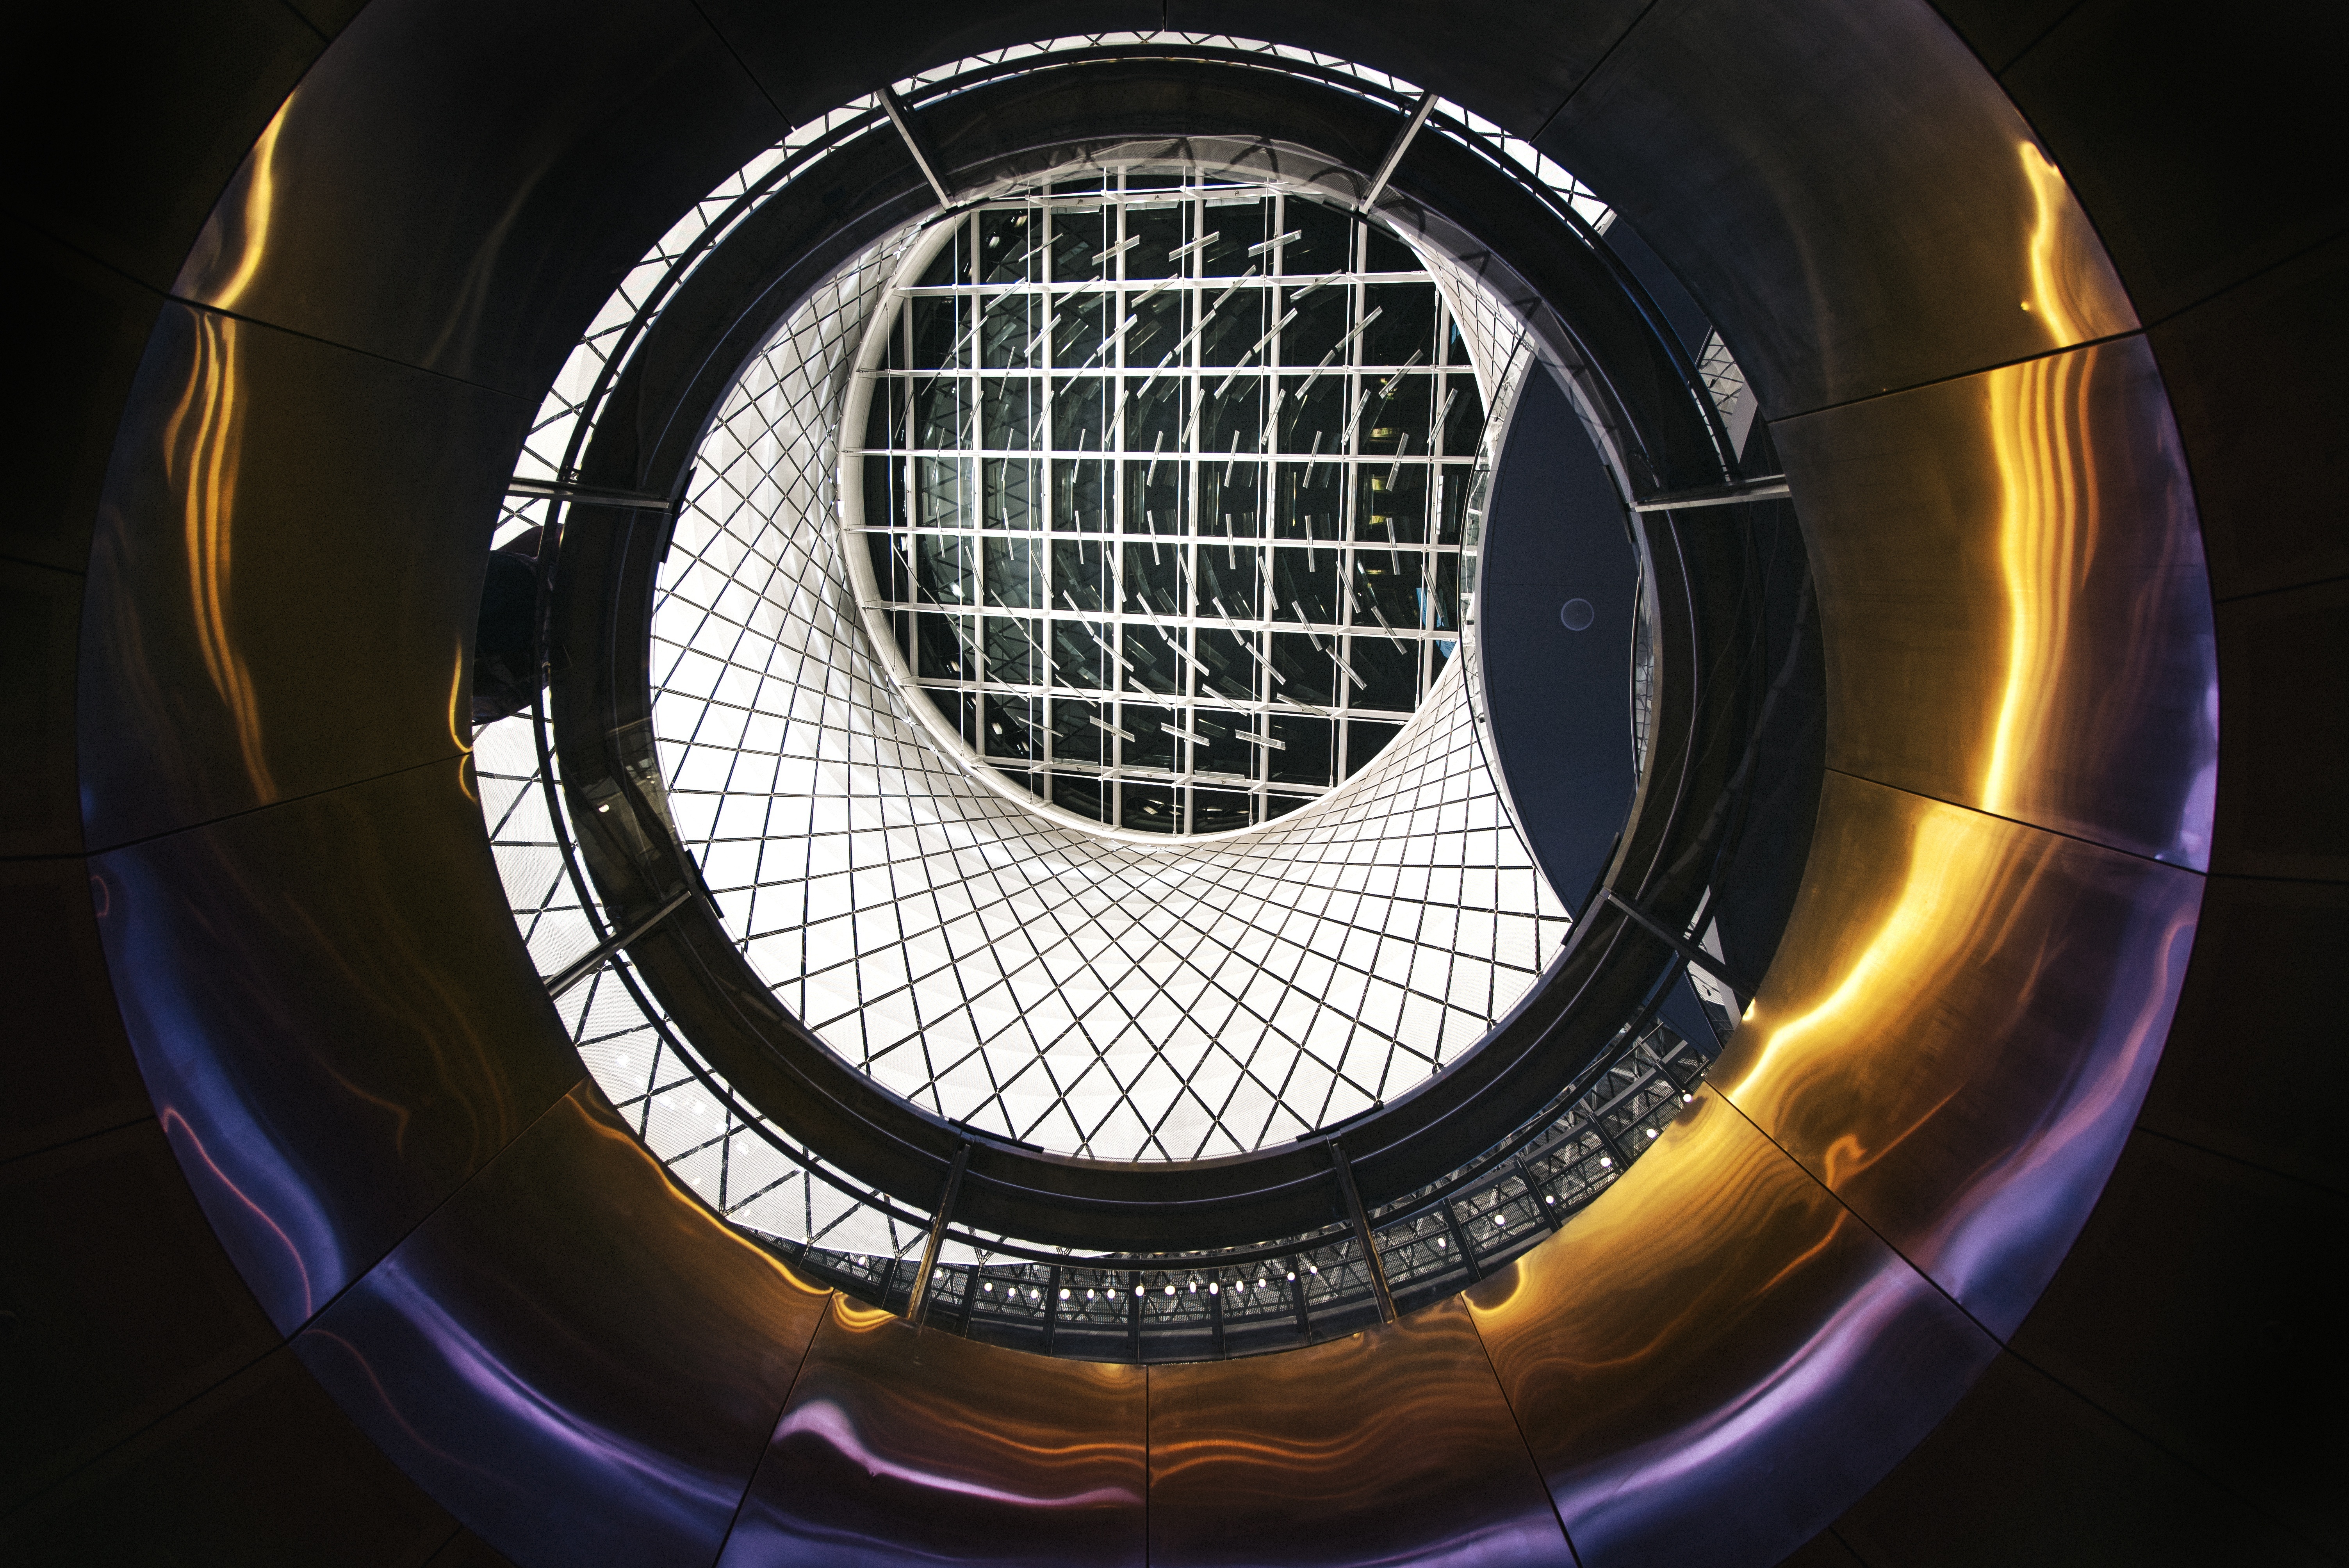
light, architecture, structure, wheel, interior, roof, building, construction, modern, stadium, circle, theatre, project, design, sphere, style, contemporary, shape, screenshot, sport venue